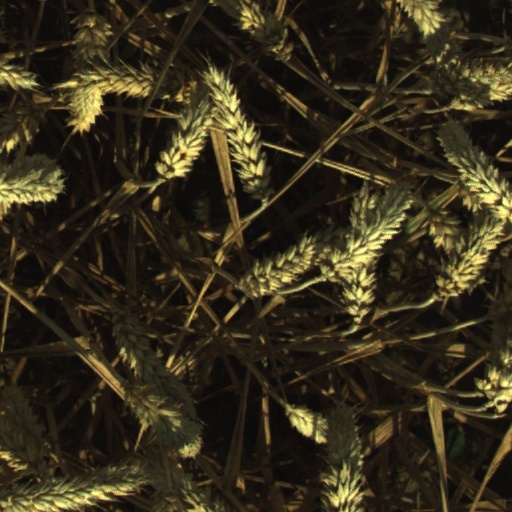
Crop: wheat